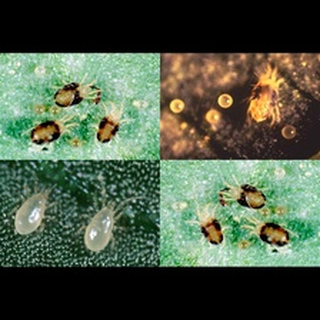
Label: wheat_mite